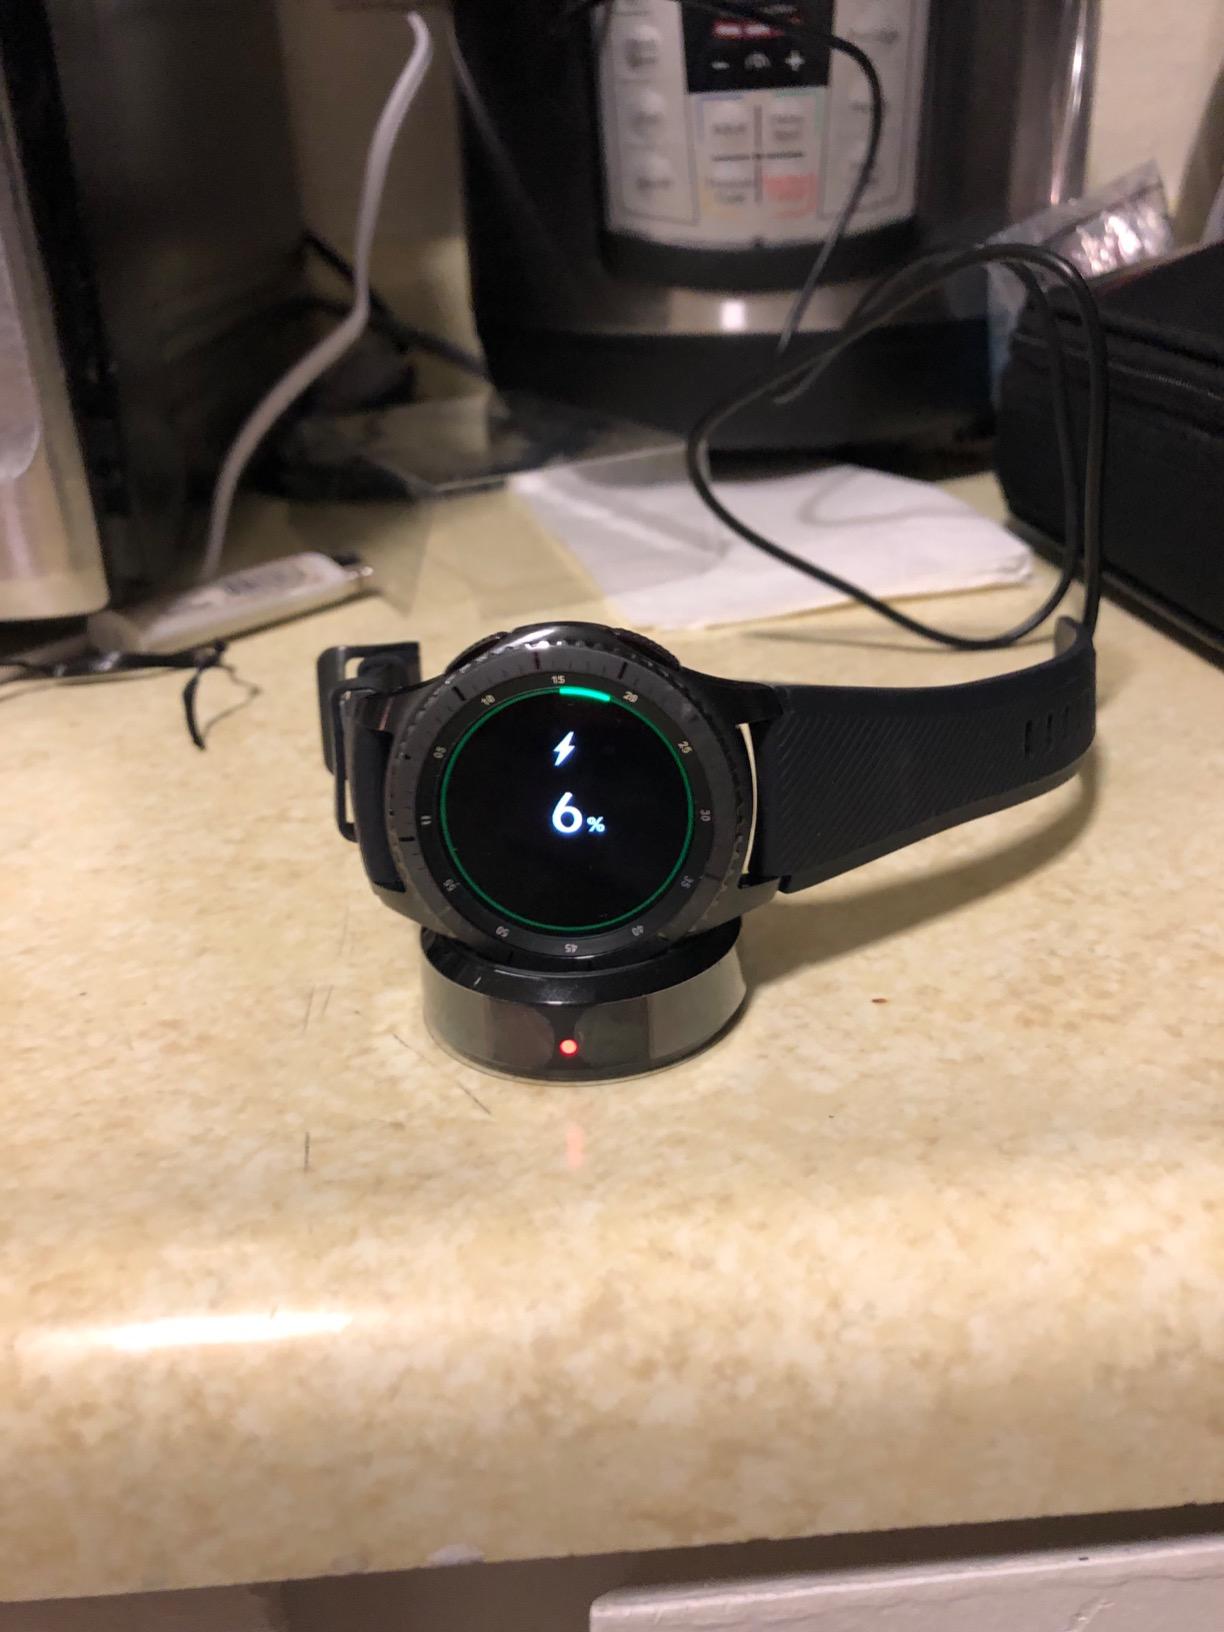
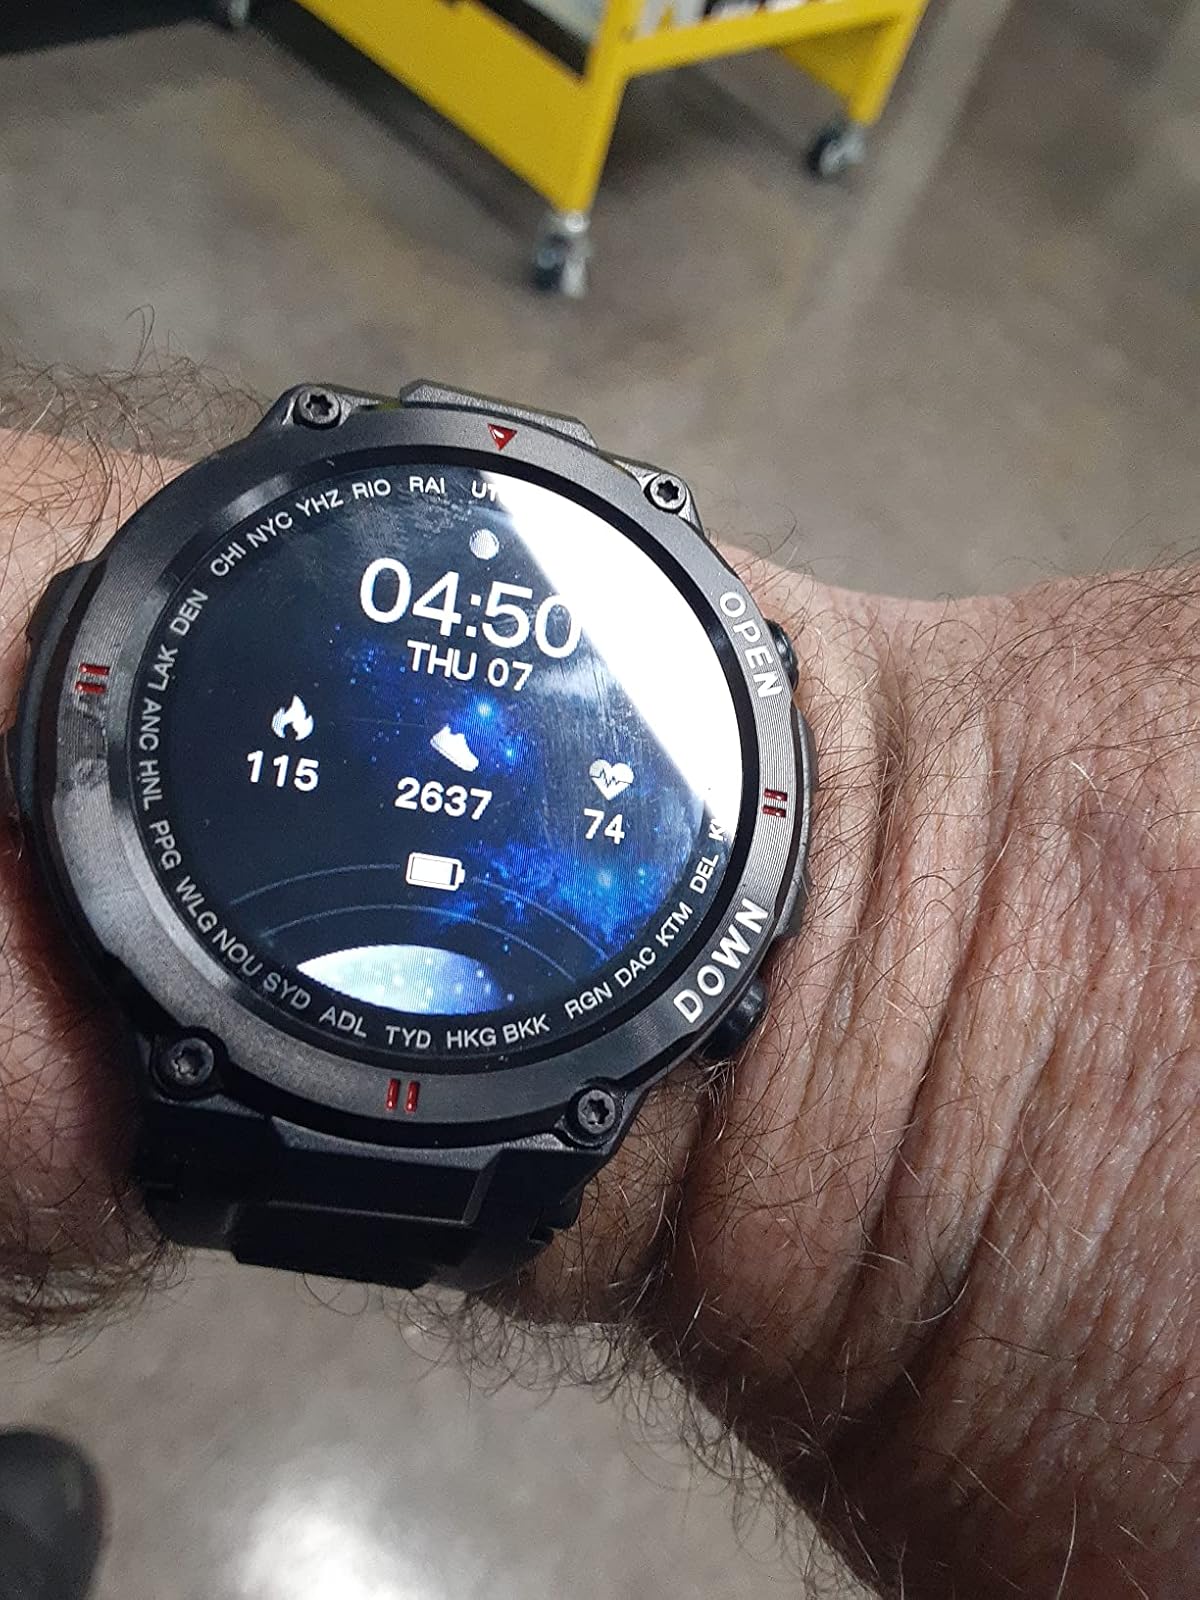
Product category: smartwatch
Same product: no